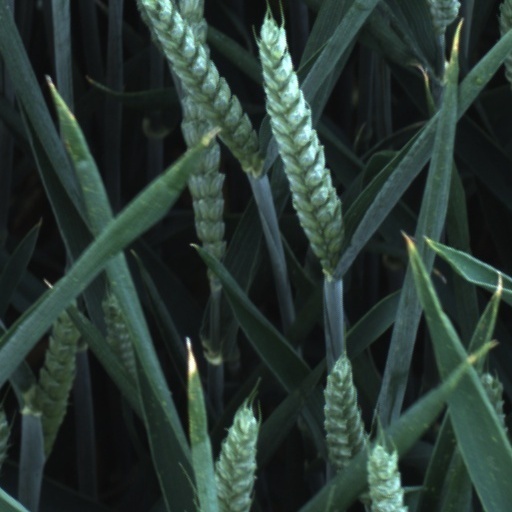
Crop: wheat